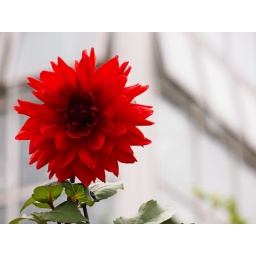
Unknown flower set against the outside of the green house.